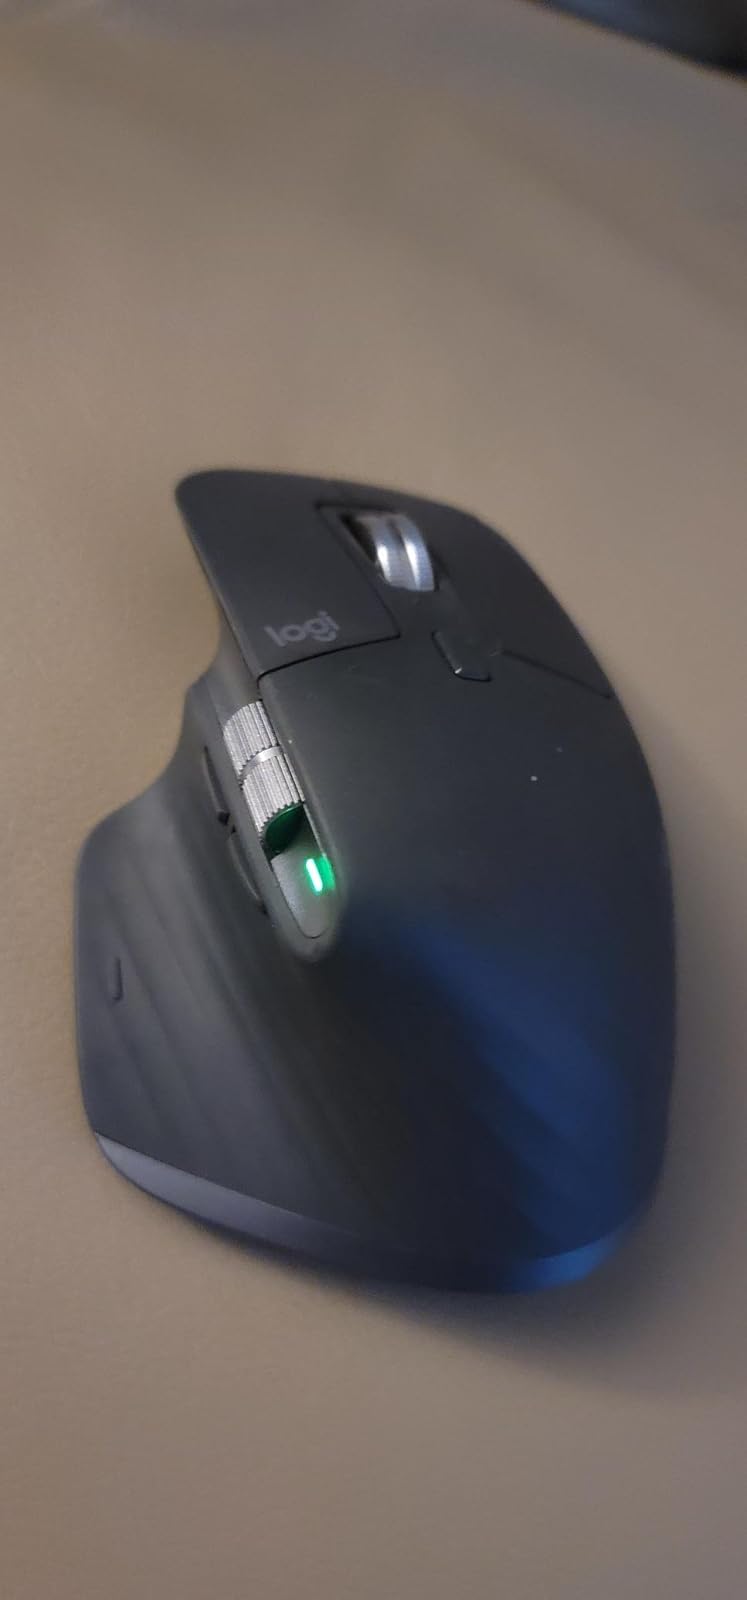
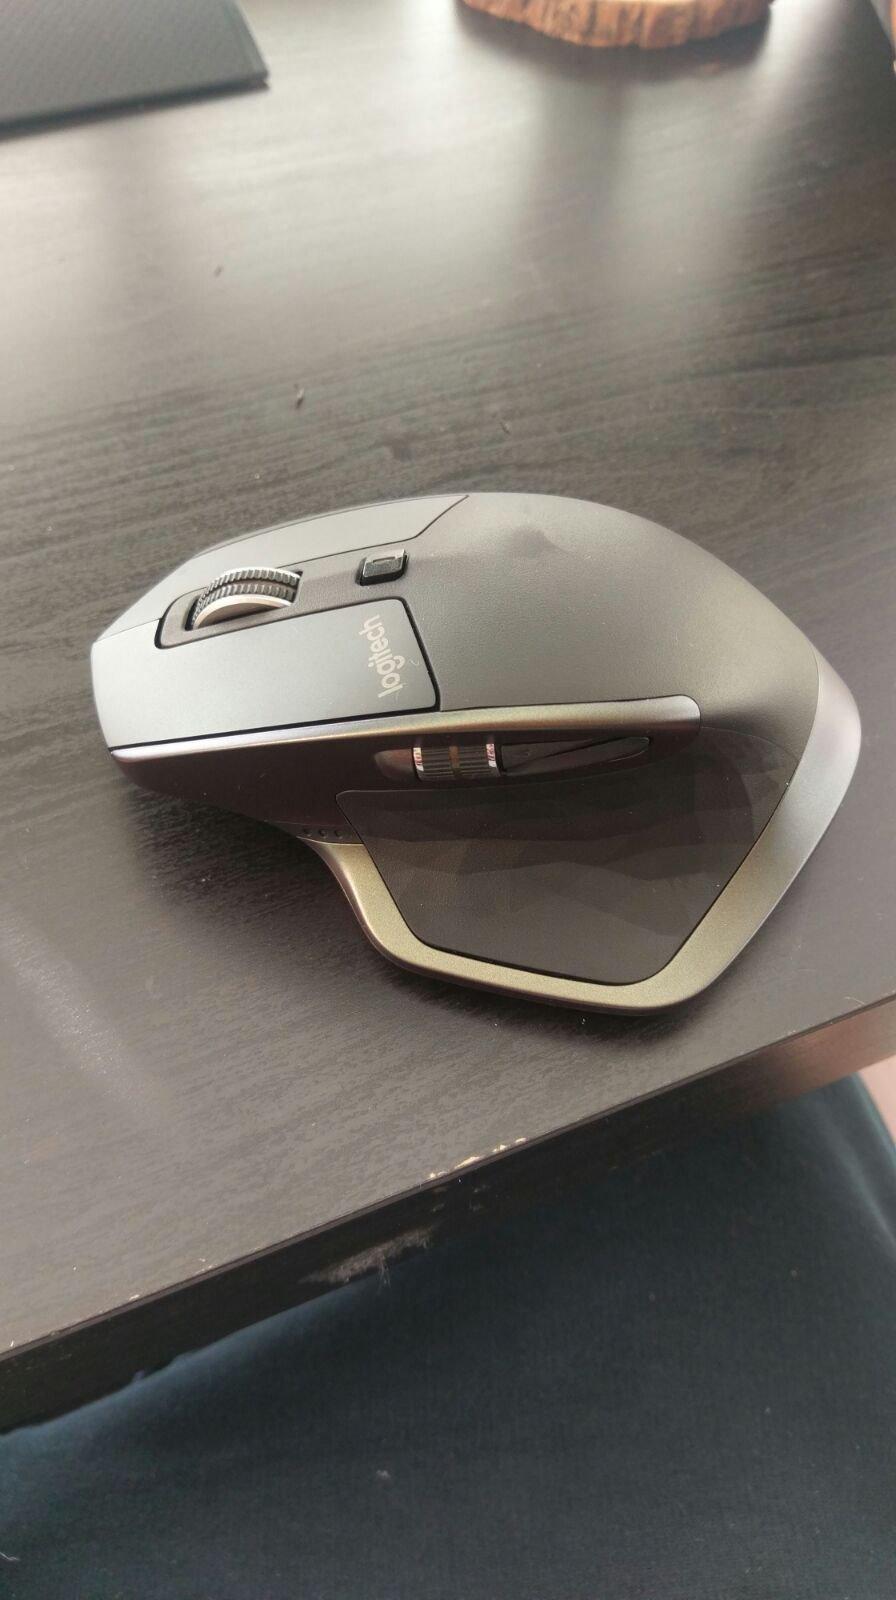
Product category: mouse
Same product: no